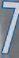
Number: 7